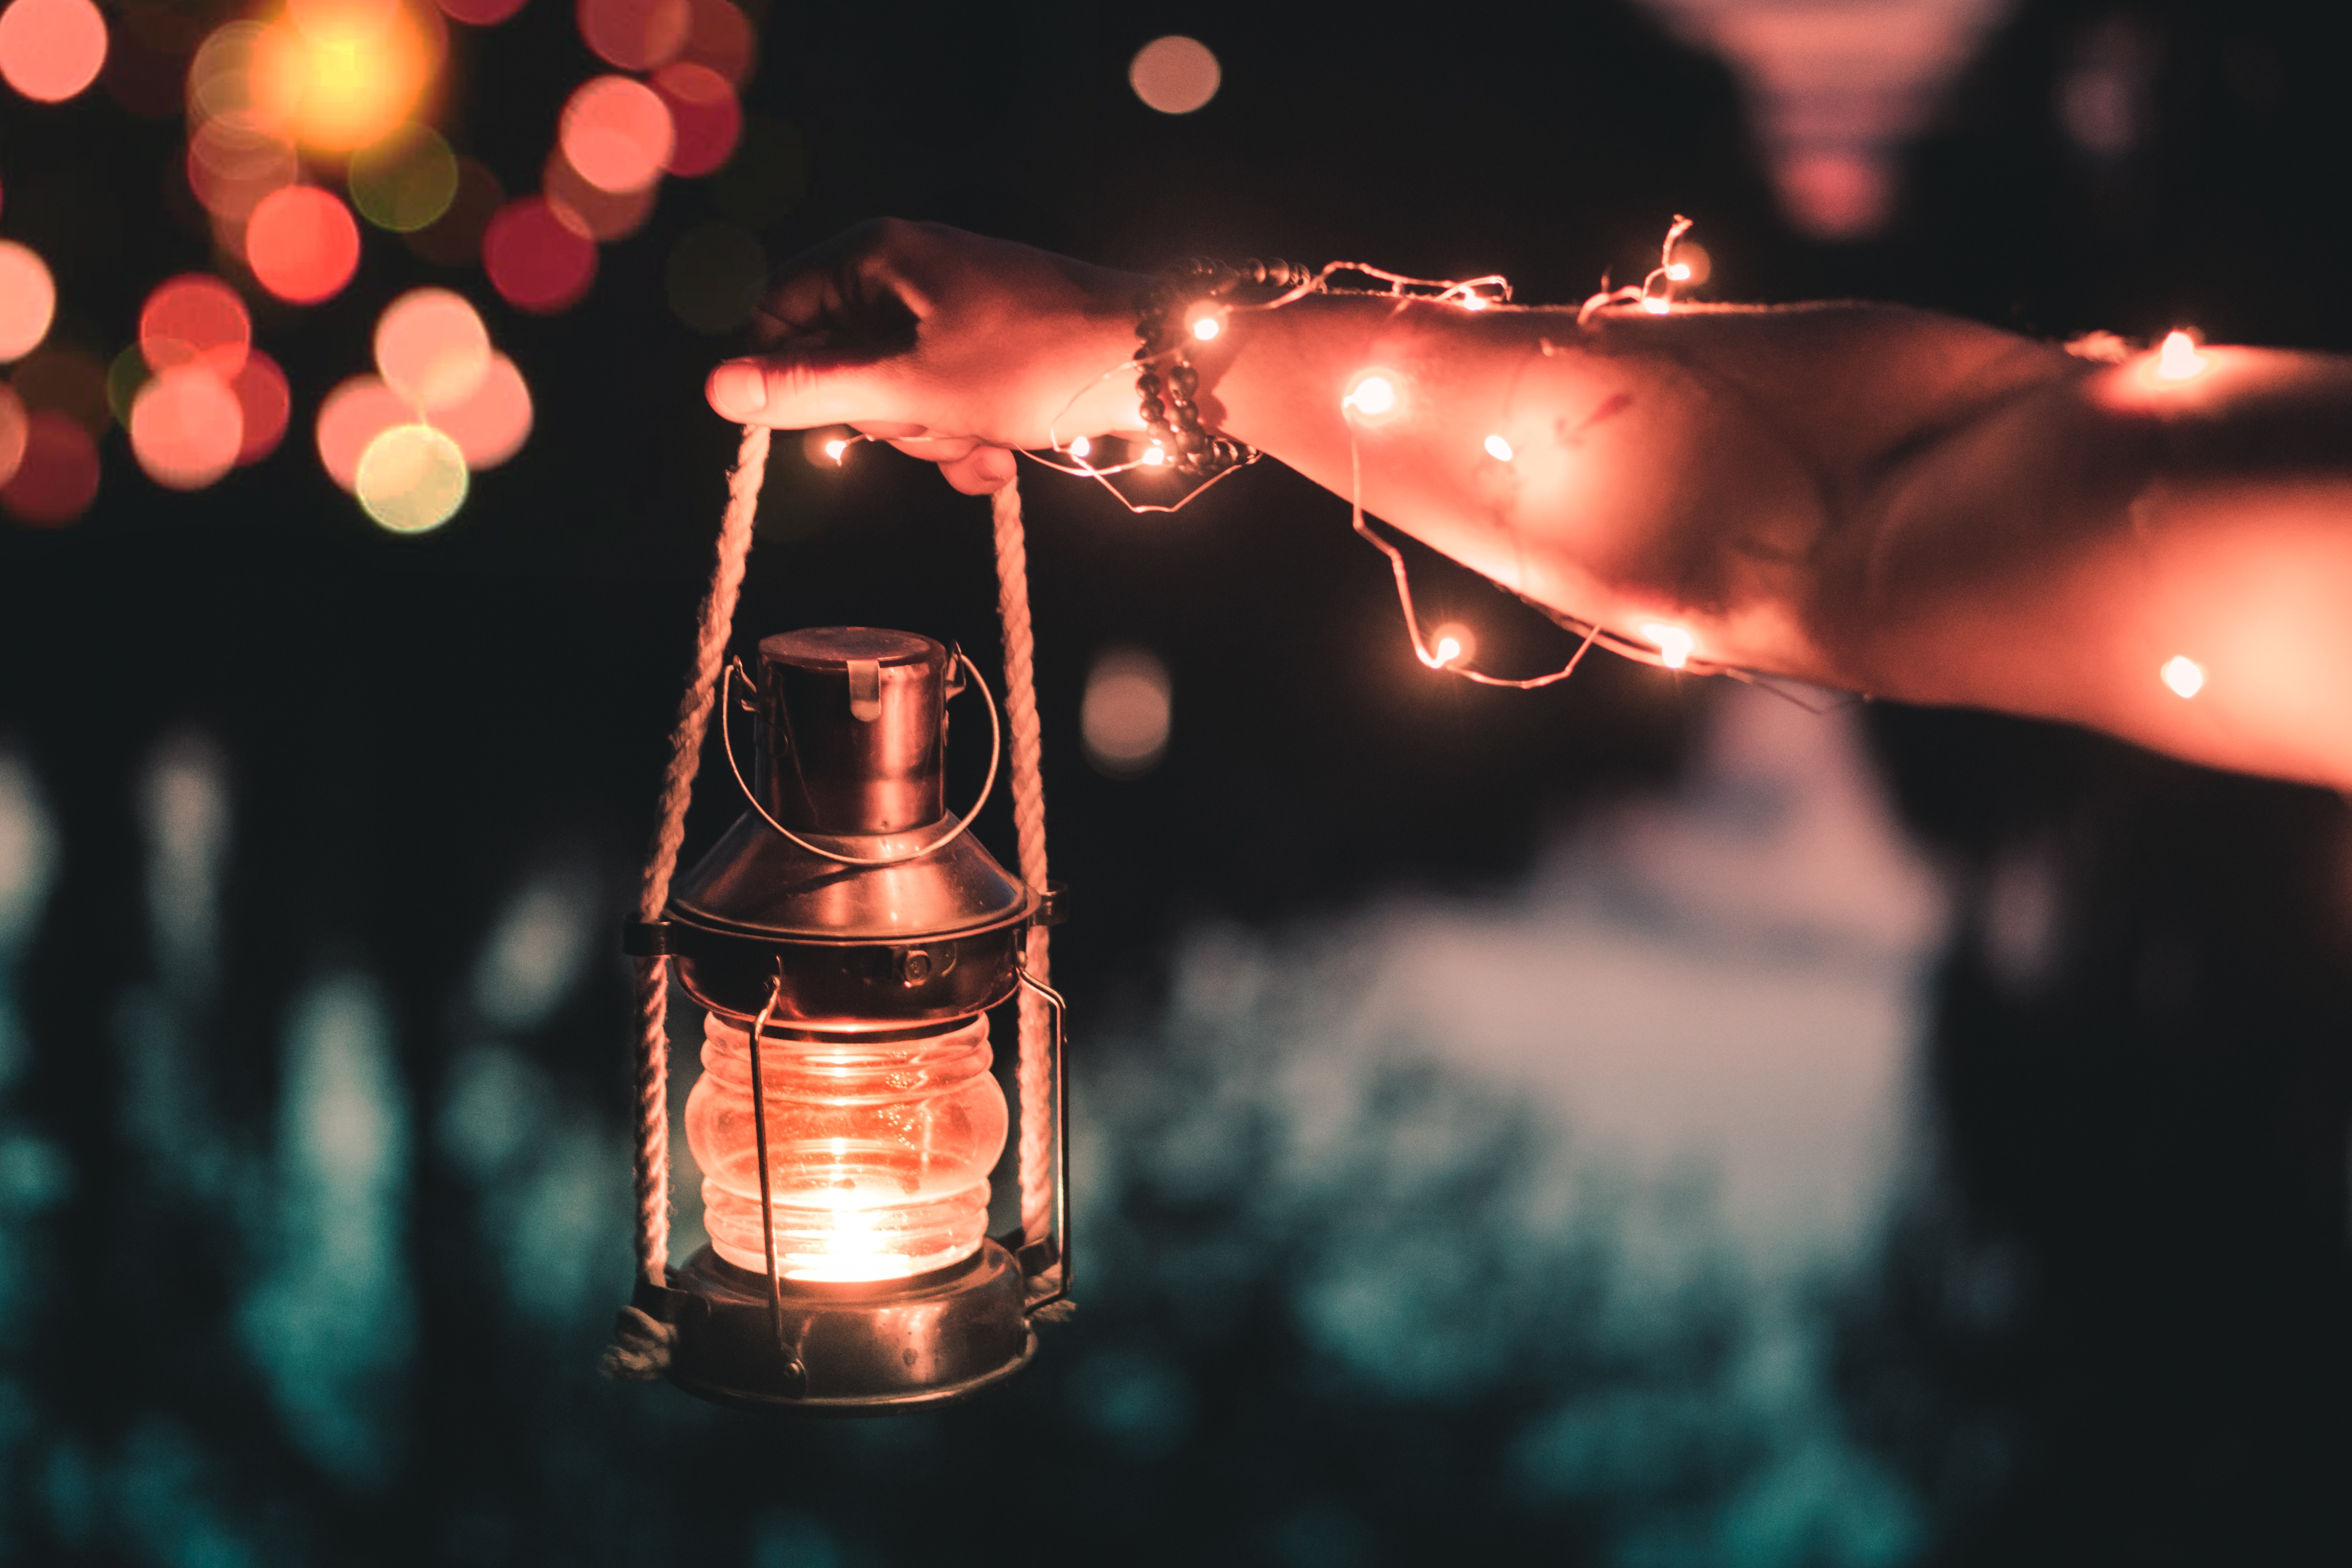
light, night, evening, lantern, darkness, bottle, lighting, macro photography